Isle of Man Railway rolling stock

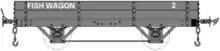
Fish Wagon constructed using the underframes of four-wheel carriage C.13, with the bodies later scrapped.

Twenty of these 6-ton three-plank, center-door, open wagons were built for the opening of the Peel and Port Erin lines in 1873 and 1874. A dozen similar vehicles were delivered to the Manx Northern Railway when it opened in 1879, and further small batches brought the total to 46 by 1926. One of these wagons was used (with suitable side rails attached) to carry the military band to Peel on opening day in 1873.